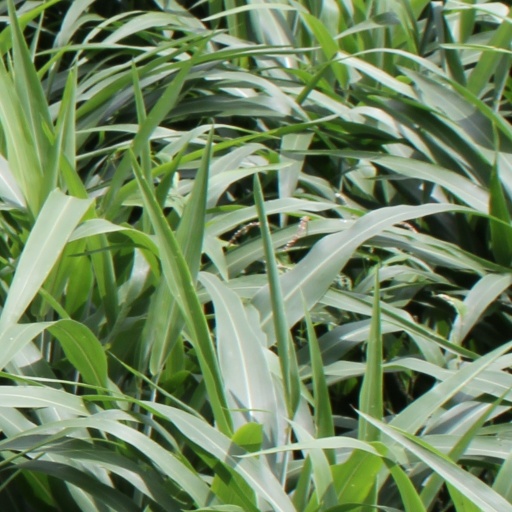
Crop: sorghum